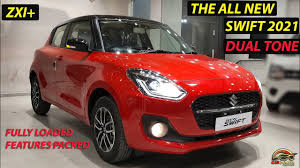
Label: noambulance